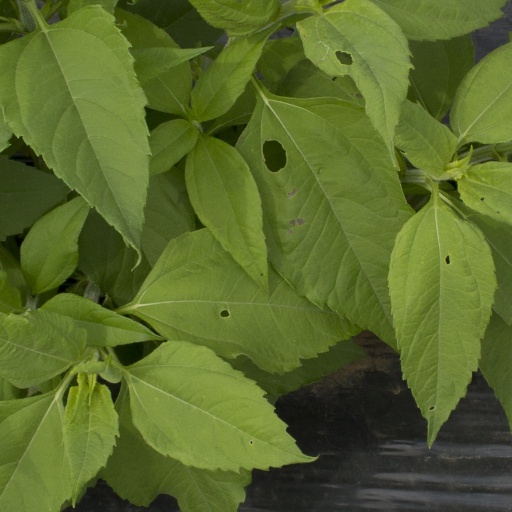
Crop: Jerusalem artichoke